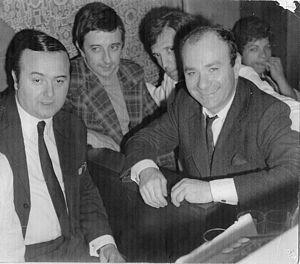
Marcel Rossi (à gauche) et Fernand Raynaud (à droite)
Marcel Rossi est un pianiste et un compositeur français. Il a accompagné les grands noms du music-hall dans les années 1950 et années 1960 tels que Yves Montand, Fernandel, Fernand Raynaud, Georges Brassens, Jean Nohain, Fernand Sardou et a composé la musique de plusieurs dizaines de chansons, génériques et pièces musicales diverses.
André Gustave Fernand Raynaud est un artiste comique de scène français né le 19 mai 1926 à Clermont-Ferrand et mort accidentellement le 28 septembre 1973 au Cheix-sur-Morge près de Riom.